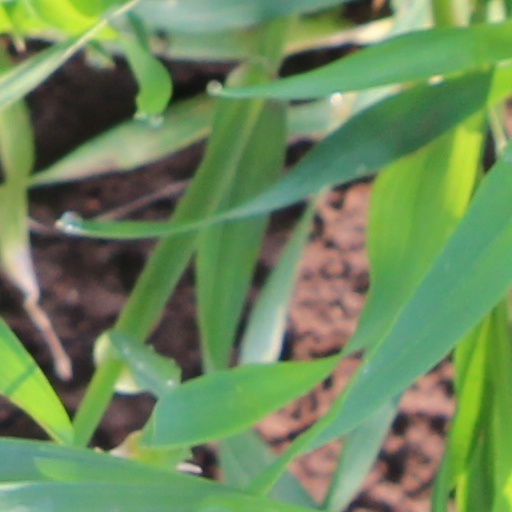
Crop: wheat